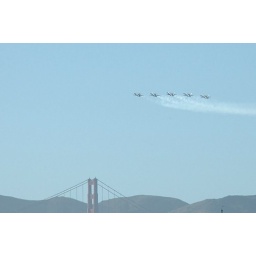
Blue angels fly over golden gate bridge